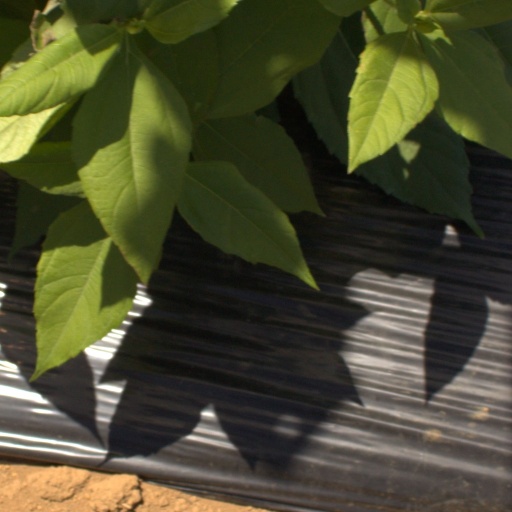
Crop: Jerusalem artichoke